Grand Canyon Trail

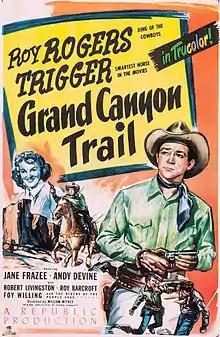
Film poster

Grand Canyon Trail is a 1948 American Western film starring Roy Rogers combining Western action with Three Stooges-style slapstick. Robert Livingston plays the head villain and James Finlayson plays the sheriff. The Republic Pictures film was shot in Trucolor, but only black and white prints survive.